Westover Manor

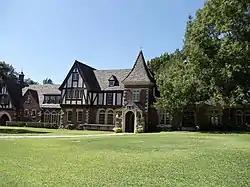
Westover Manor in 2011

Westover Manor is a historic house located in Westover Hills, Texas. It was added to the National Register of Historic Places on December 15, 1988.